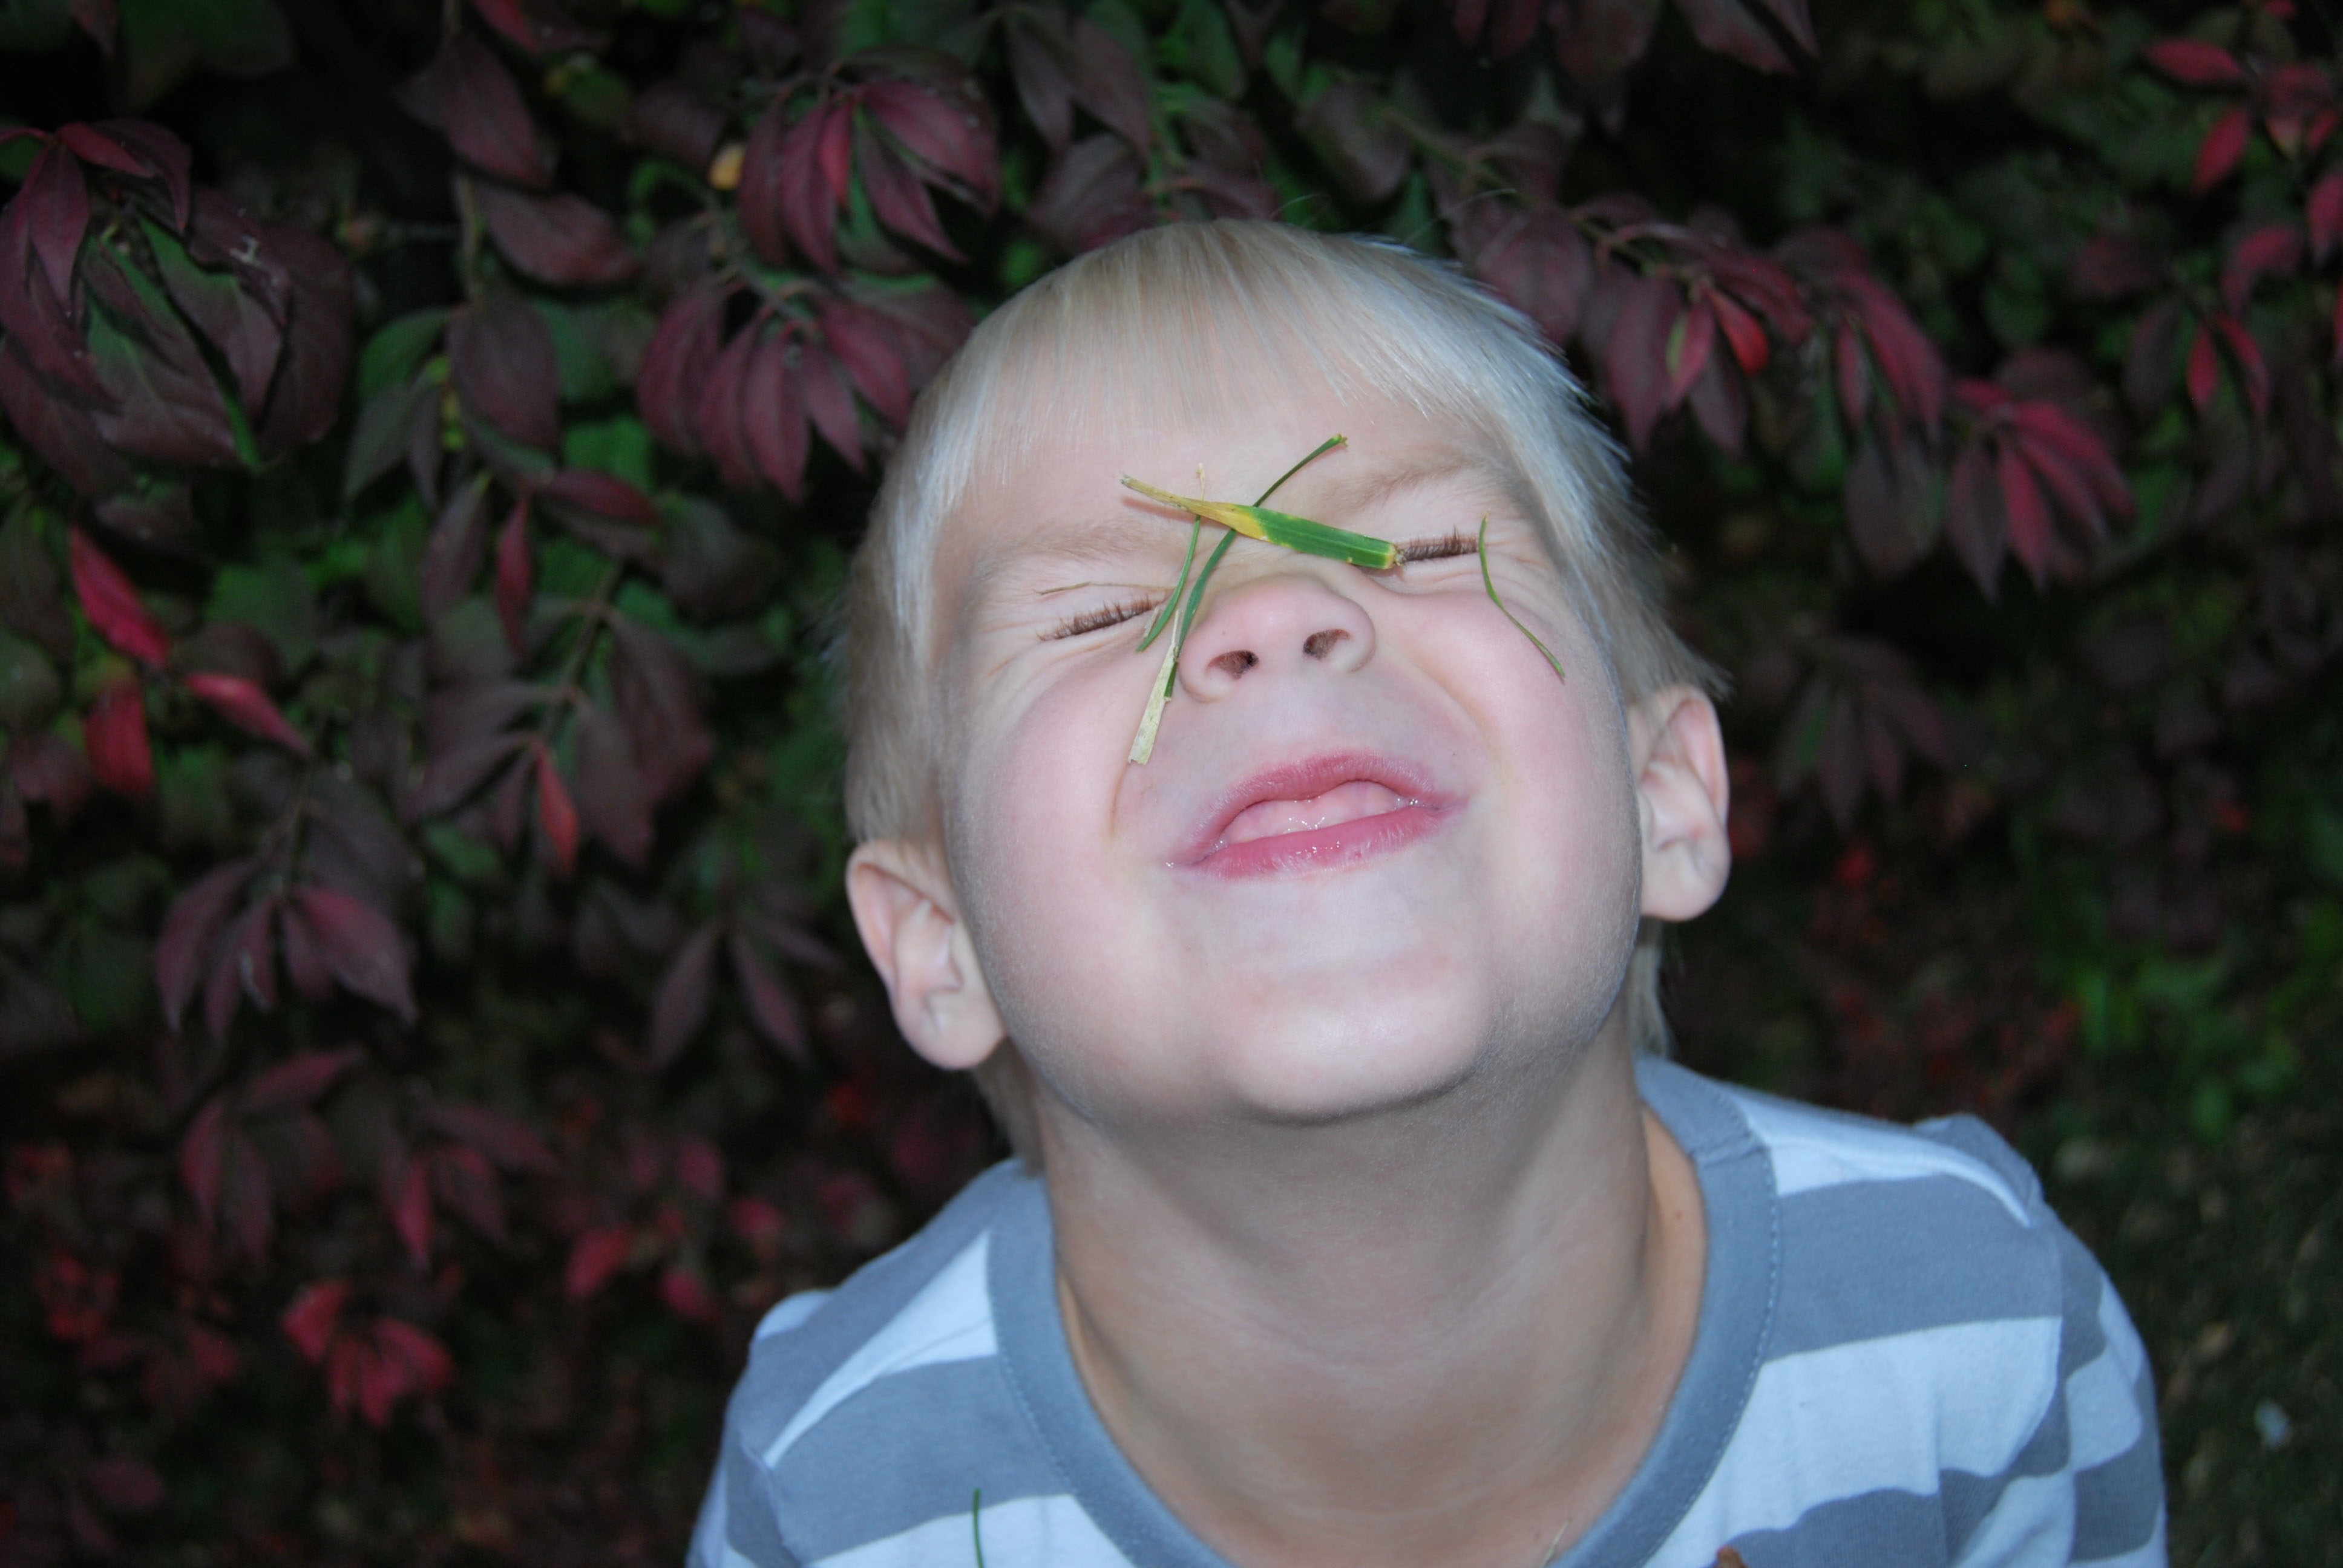
person, people, woman, hair, flower, portrait, spring, child, lady, facial expression, smile, face, fun, eye, head, skin, beauty, organ, laughter, emotion, portrait photography